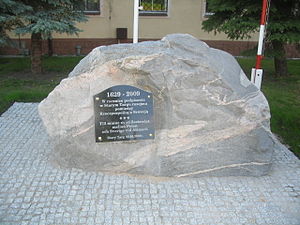
Våbenstilstanden i Altmark 1629
Mindesmærke i Altmark til minde om våbenstilstanden mellem Sverige og Polen 1629
Våbenstilstanden i Altmark blev sluttet den 16. september 1629 mellem Sverige og Polen. Den sluttedes for 6 år og udgjorde begyndelsen til et længere ophold i den konflikt mellem landene, som var begyndt i 1561.